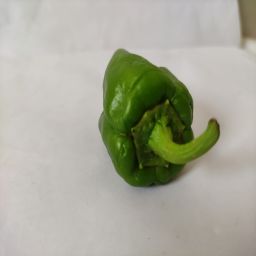
Crop: Bell Pepper
Quality: Old